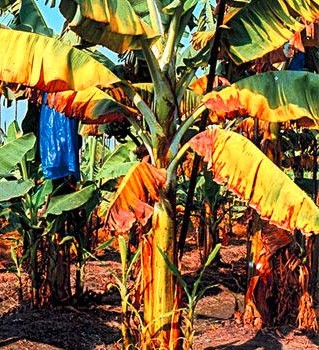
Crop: unknown
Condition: banana_banana_panama_disease